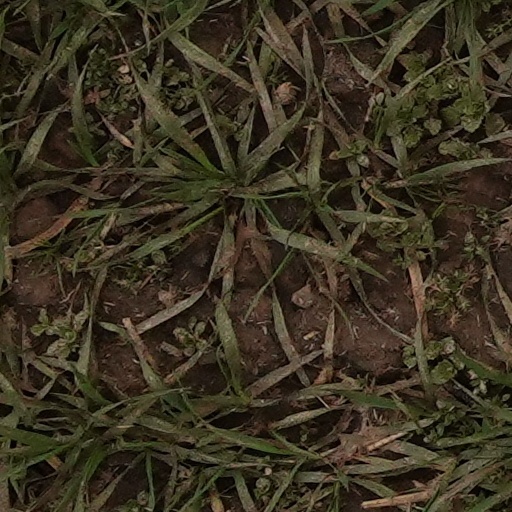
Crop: wheat